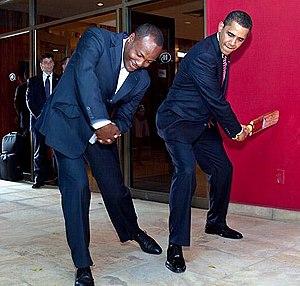
La légende mondiale du cricket, le Trinidadien Brian Lara montre au président Barack Obama comment réaliser un swing avec une batte le 19 avril 2009, en marge du 5e Sommet des Amériques à Port-of-Spain.